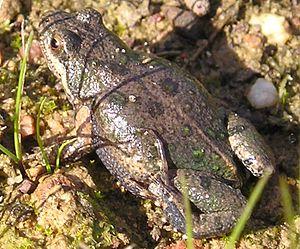
Les Cacosterninae sont une sous-famille d'amphibiens de la famille des Pyxicephalidae.
Cacosternum platys est une espèce d'amphibiens de la famille des Pyxicephalidae.
Cacosternum est un genre d'amphibiens de la famille des Pyxicephalidae.